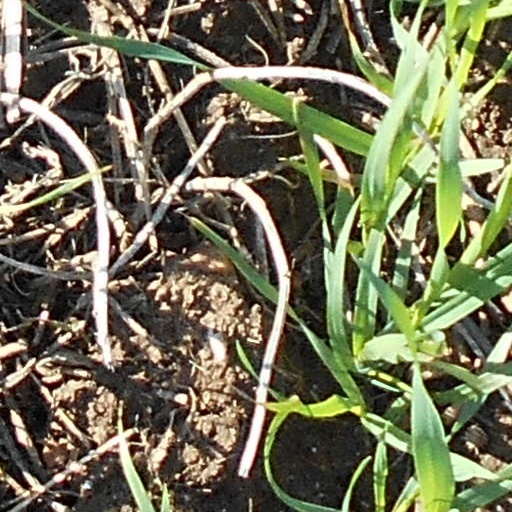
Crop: wheat